CoCo Vandeweghe career statistics

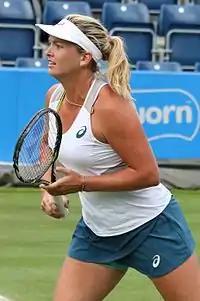
Vandeweghe at the 2016 Birmingham Classic

"Only main-draw results in WTA Tour, Grand Slam tournaments, Billie Jean King Cup (Fed Cup), Hopman Cup, United Cup and Olympic Games are included in win–loss records."